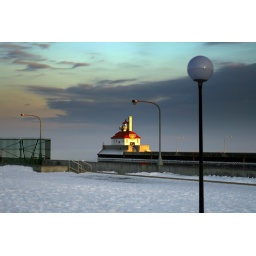
harbor lighthouse against backdrop of dark clouds scattered in a crimson yellow sky